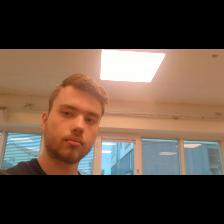
Label: Human